Recovery of the Holy Land

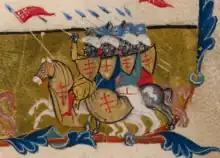
Charging Nubians, as illustrated from a copy of Sanudo's treatise

There are four surviving treatises written in response to Gregory X's appeals. They are different in form and content from those produced after 1291. The earliest, the "De statu saracenorum" of William of Tripoli, may have been requested and written even before Gregory was elected pope. William, however, advised sending missionaries rather than armies. Gilbert of Tournai's "Collectio de scandalis ecclesiae", probably written in response to the appeal of 1273, saw the solution to the problem of the crusade in moral reform and regeneration in the West. Bruno of Olomouc, in his "Relatio de statu ecclesiae in regno alemaniae", likewise concentrated on Europe, advising the prosecution of the crusade in eastern Europe under the general direction of King Ottokar II of Bohemia to bring peace at home before bringing the war to the Holy Land. The only one of these early treatises to somewhat resemble those that came later is the "Opus tripartitum" of Humbert of Romans, which argued against criticism of crusading and for careful planning prior to any expedition. Both Gilbert and Humbert advised against a "passagium generale" (a large-scale general expedition) and in favour of "perpetual crusade", a regular stream of small, professional expeditions.